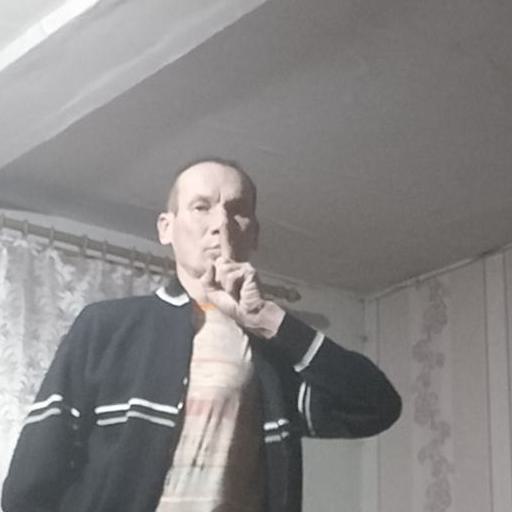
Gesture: mute